Albert Vogel

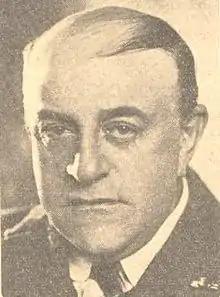
Albert Vogel Sr.

Albert Vogel (18 June 1874, Bergen op Zoom – 8 November 1933, The Hague) was a Dutch officer, teacher and performer.